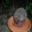
Label: porcupine